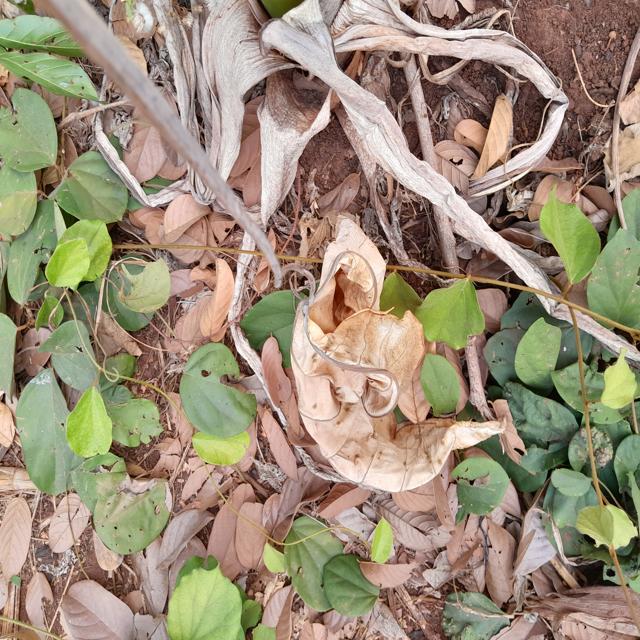
Label: Late_Blight